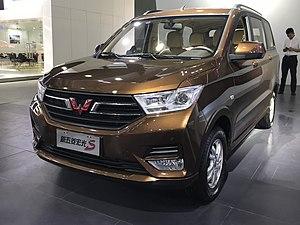
La Liuzhou Wuling Automobile Industry Co., Ltd., connu sur le marché automobile sous le nom de Wuling Motors est une co-entreprise entre Dragon Hill Holdings et le groupe Wuling établi en 2007 sous son nom actuel. La co-entreprise a trois filiales nommées Liuzhou Wuling Motors United Development Co. Ltd., Liuzhou Wuling Special-purpose Vehicle Manufacturing Co. Ltd. et Liuzhou Wuling Liuji Power Co. Ltd. et produit des moteurs, des véhicules de transport spécialisés, des mini-voitures électriques, des camions, des autobus et des pièces automobiles.